Loricera

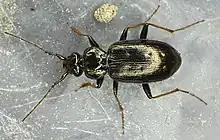
"Loricera pilicornis"

Loricera is a genus of ground beetles in the family Carabidae, the sole genus of the subfamily Loricerinae. There are about 17 described species in "Loricera".